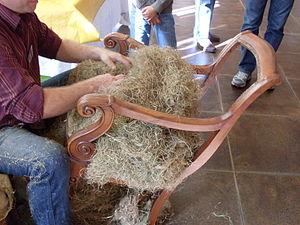
Tapissier en train de rembourrer une chaise avec du crin végétal
Le tapissier garnisseur est l'artisan qui met en place la tapisserie d'ameublement, réalise des garnitures et des couvertures de sièges ou tout autre meuble recouvert de tissu ou de cuir.